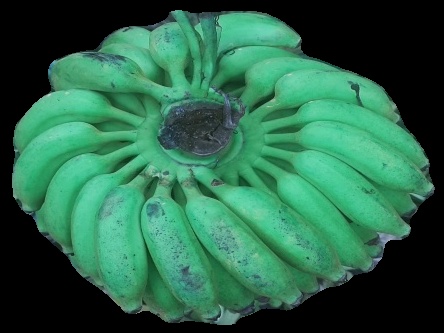
Variety: elakki-bale
Grade: grade1